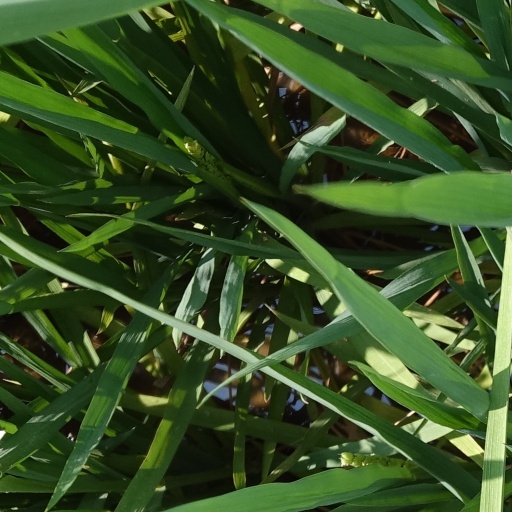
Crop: rice